Fort Point (Greenwich Island)

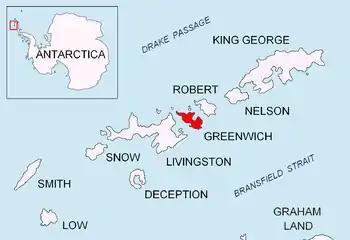
Location of Greenwich Island in the South Shetland Islands.

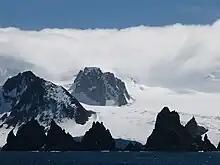
Fort Point from Bransfield Strait, with St. Kiprian Peak and Lyutitsa Nunatak in the background.

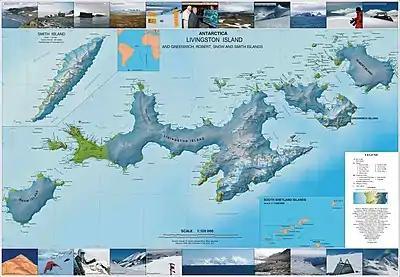
Topographic map of Livingston Island, Greenwich, Robert, Snow and Smith Islands.

Fort Point is a conspicuous rocky point rising to 85 m and linked by a low 700 m isthmus to the southeast coast of Greenwich Island in the South Shetland Islands, Antarctica. The feature's name is descriptive, replacing the earlier version 'Castle Rock'.